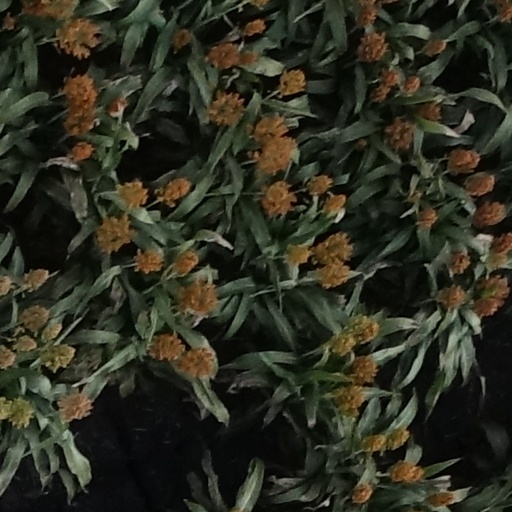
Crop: sorghum